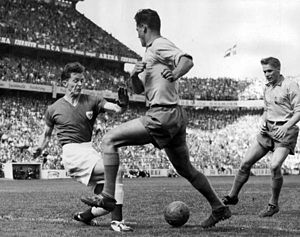
Harry Bild
Harry Bild er en svensk tidligere fodboldspiller, der mellem 1957 og 1968 spillede 28 kampe og scorede 13 mål for Sveriges landshold.